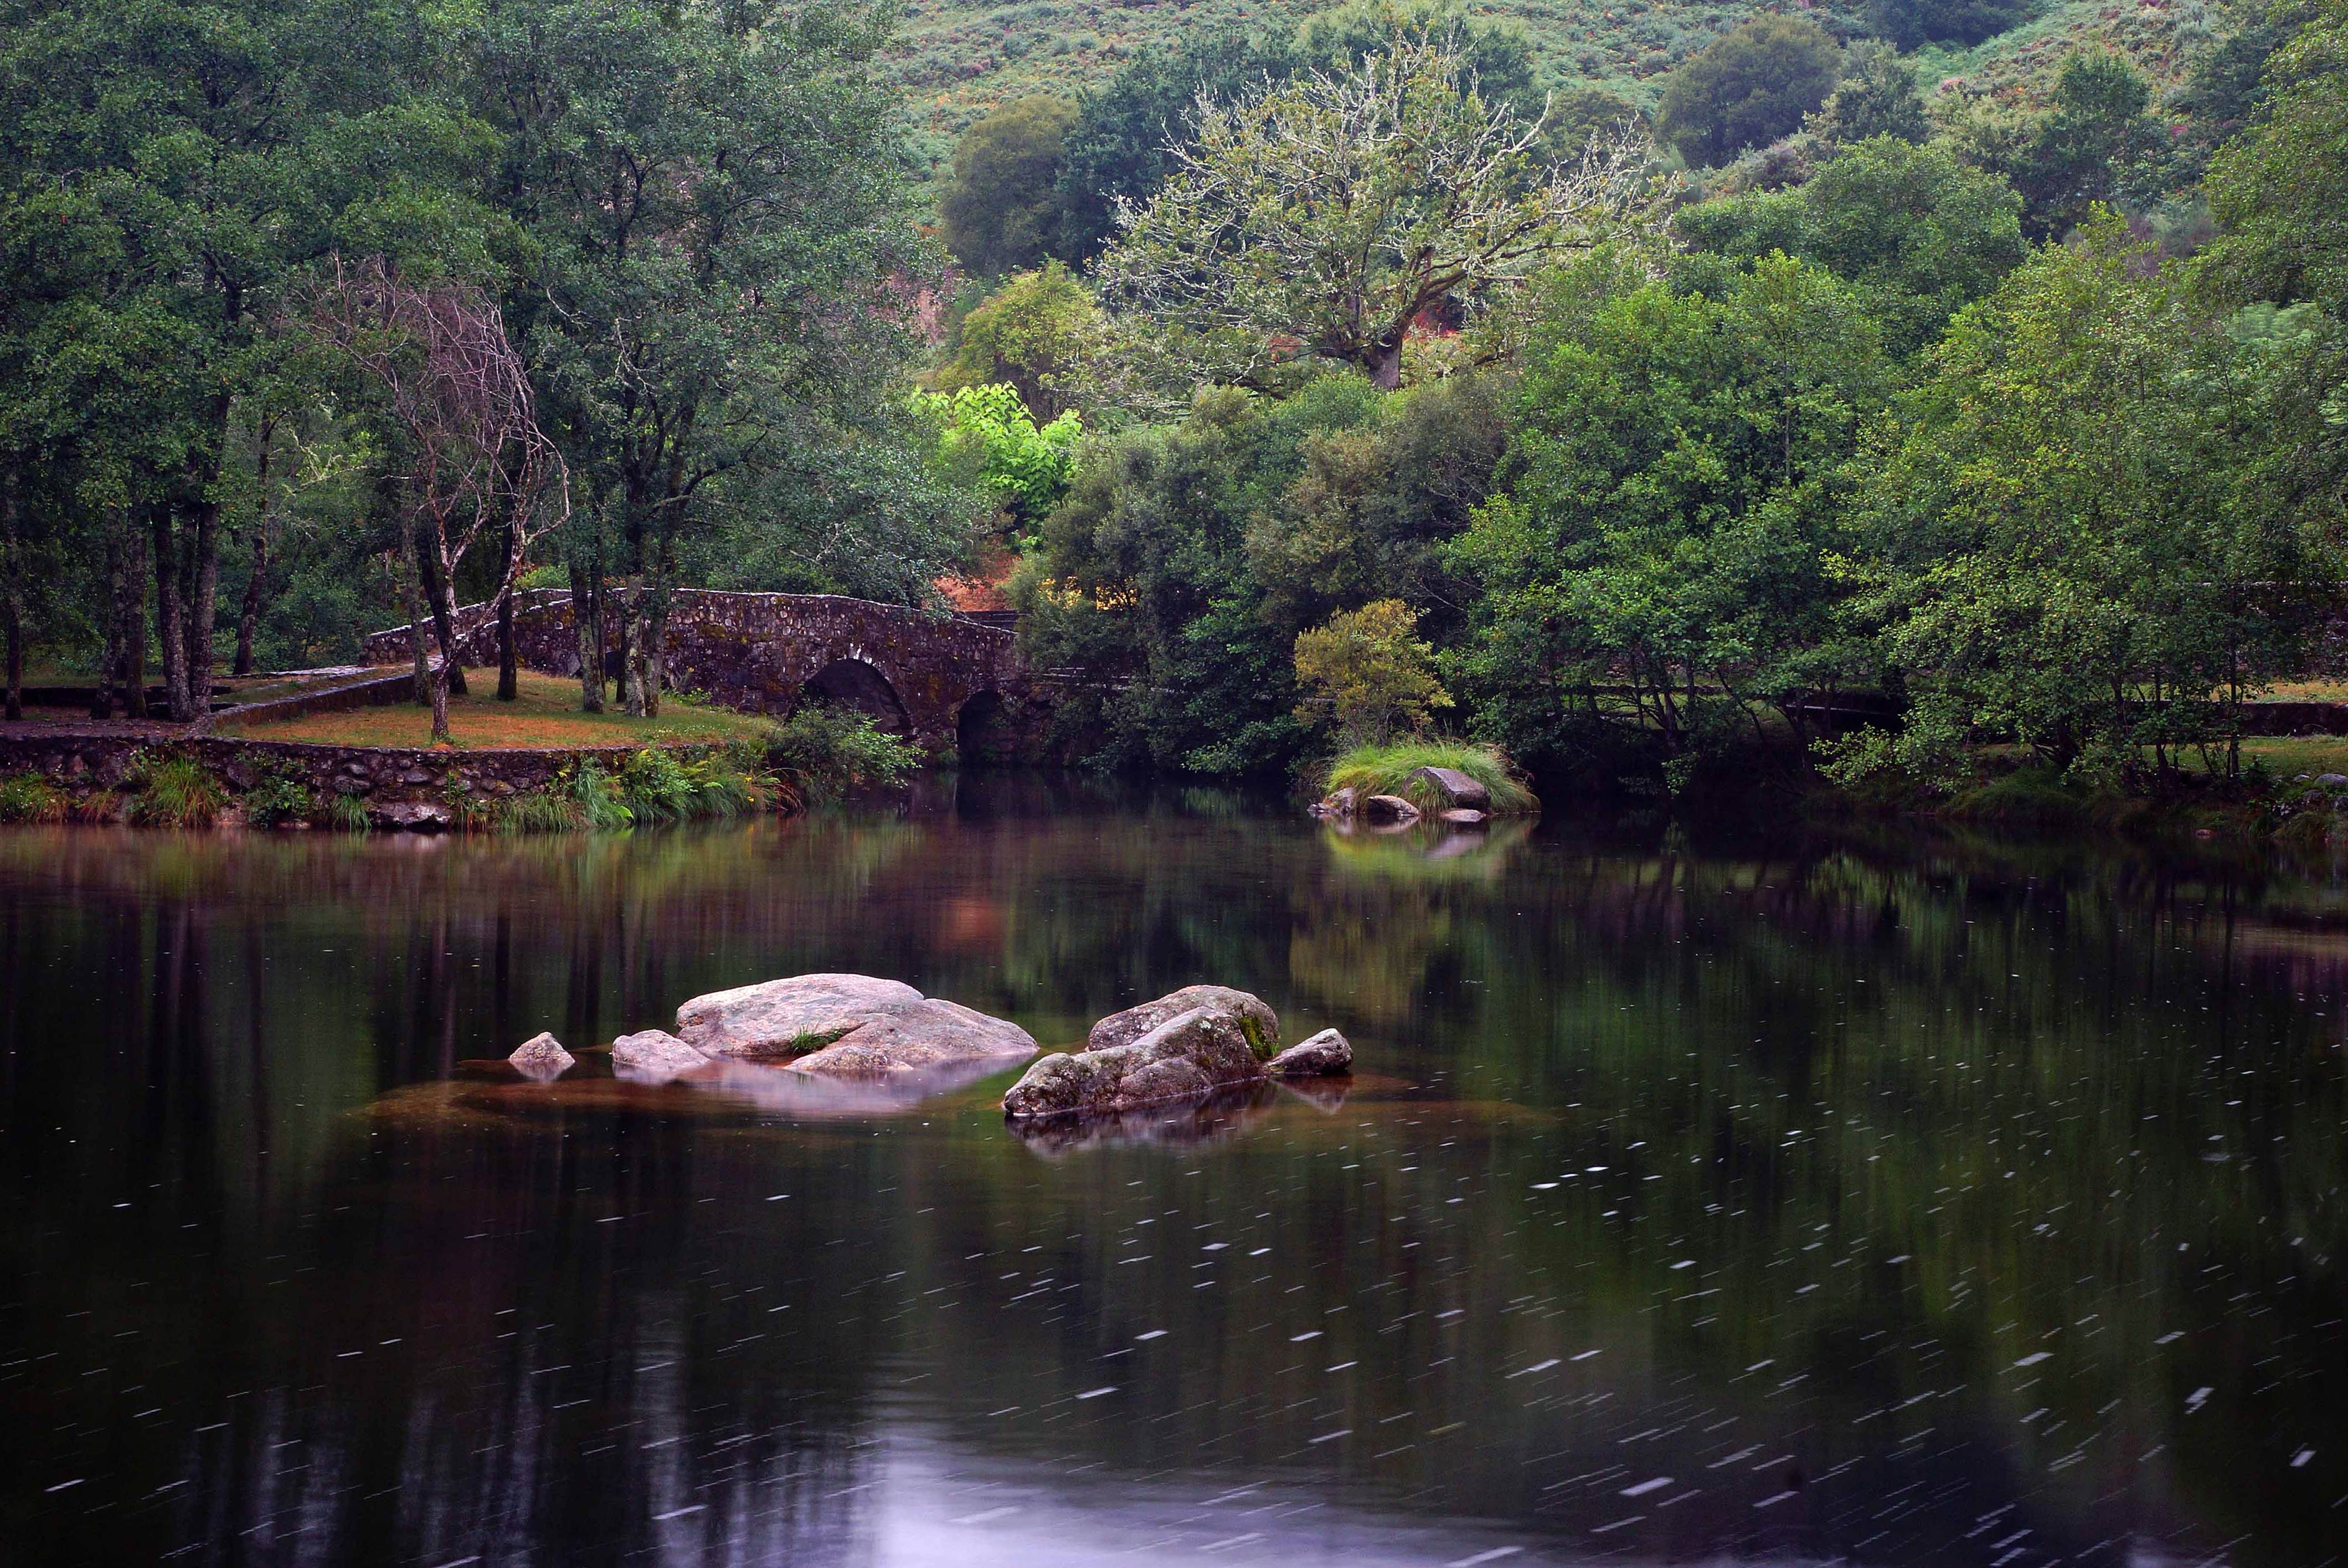
landscape, tree, water, nature, forest, swamp, wilderness, lake, river, photo, pond, wildlife, stream, reflection, jungle, autumn, body of water, spain, wetland, espaa, galicia, pontevedra, paisajes, habitat, a77, loch, g, ggl1, gaby1, xovesphoto, gabrielcorua, xelodegalicia, sonya77v, sonyslta77v, covelo, maceira, natural environment